Tupac Shakur

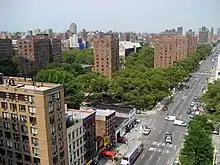
A bird's-eye view of New York City, looking north from 96th Street, along Second Avenue, towards East Harlem. The intersection in view is 97th Street.

Tupac Amaru Shakur was born on June 16, 1971, in East Harlem, Manhattan, New York City to Afeni Shakur and Billy Garland. While born Lesane Parish Crooks, at age one he was renamed Tupac Amaru Shakur. He was named after Túpac Amaru II, a descendant of the last Incan ruler, who was executed in Peru in 1781 after his revolt against Spanish rule. Shakur's mother Afeni Shakur explained, "I wanted him to have the name of revolutionary, indigenous people in the world. I wanted him to know he was part of a world culture and not just from a neighborhood." Tupac's surname came from Lumumba Shakur, a Sunni Muslim, whom his mother married in November 1968. Their marriage fell apart when it was discovered that Lumumba was not Tupac's biological father.